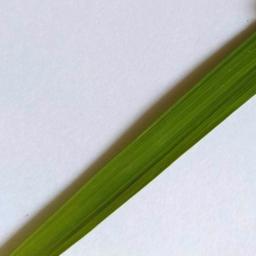
Label: Rice___Healthy